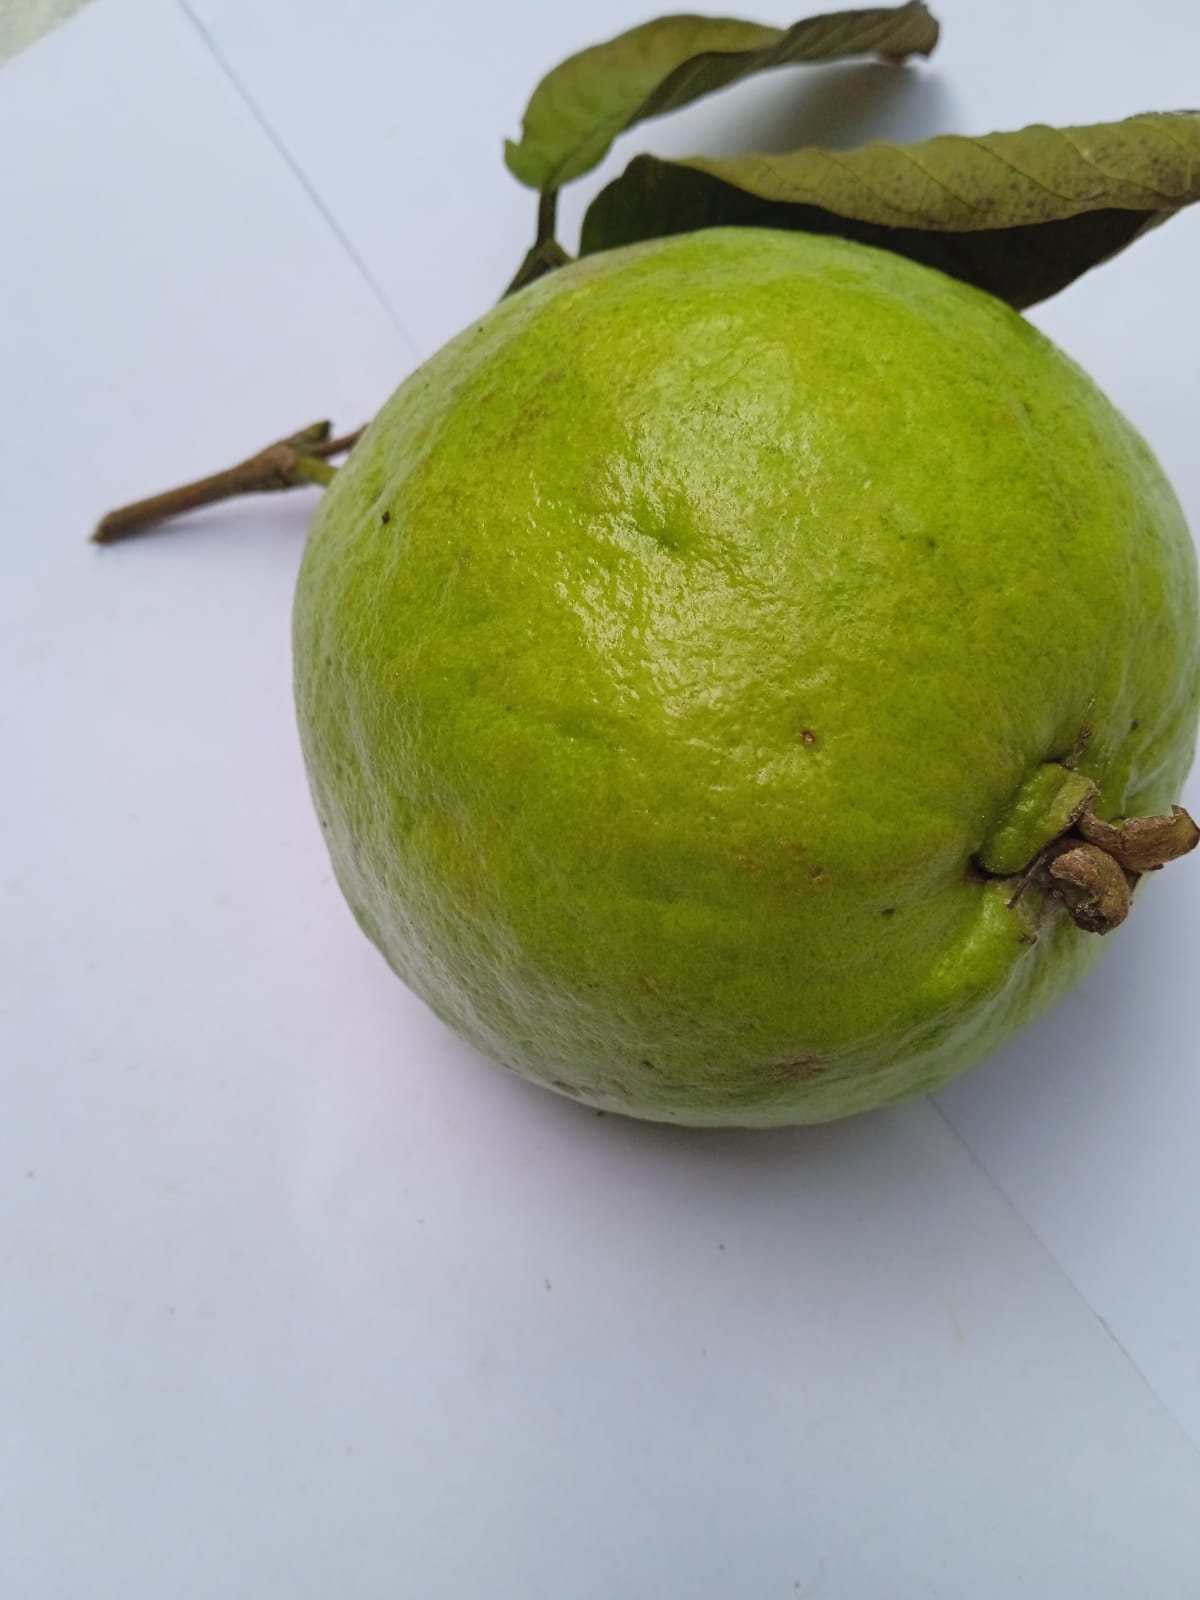
Fruit: guava
Condition: fresh